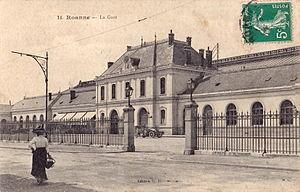
Carte postale ancienne éditée par GR, n°14
La gare de Roanne est une gare ferroviaire française de la ligne de Moret - Veneux-les-Sablons à Lyon-Perrache située sur le territoire de la commune de Roanne, sous-préfecture du département de la Loire en région Auvergne-Rhône-Alpes.
Le tramway de Roanne est un ancien réseau de tramway, aujourd'hui disparu. Après plusieurs tentatives infructueuses visant la mise en place d'un service de tramways hippomobiles au cours de la deuxième moitié du XIXᵉ siècle, le réseau de tramway électrique fonctionne à Roanne entre 1901 et 1949.